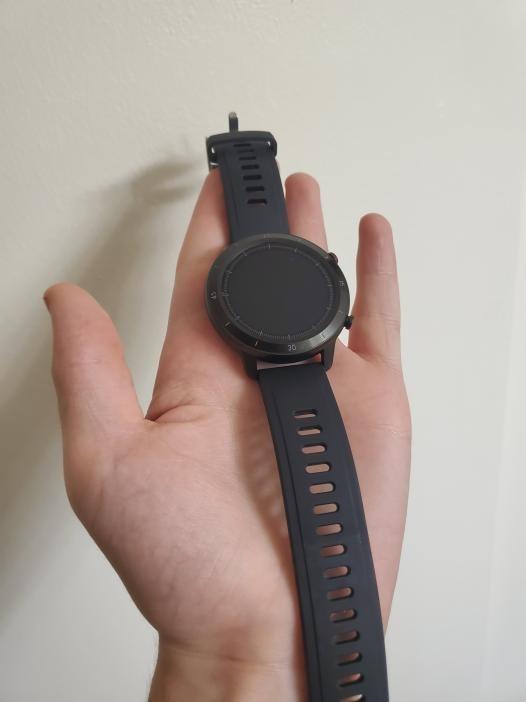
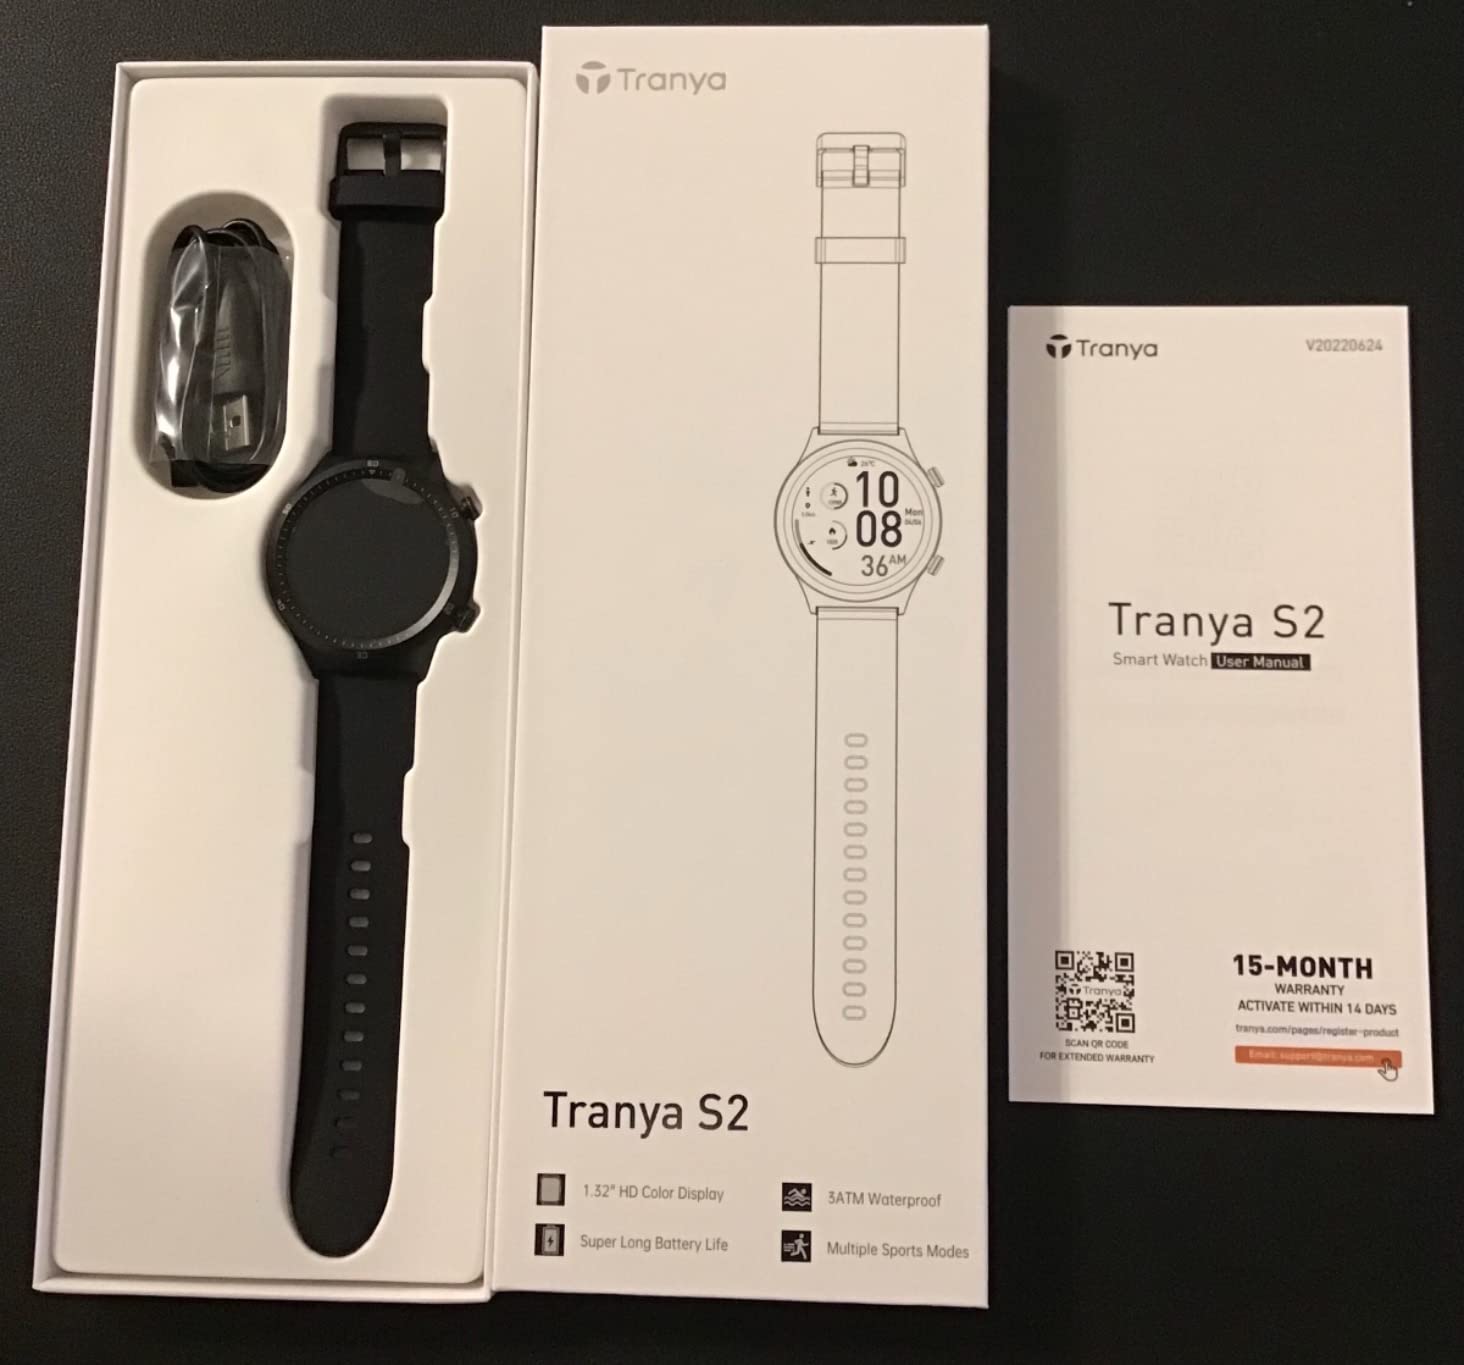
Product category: smartwatch
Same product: no